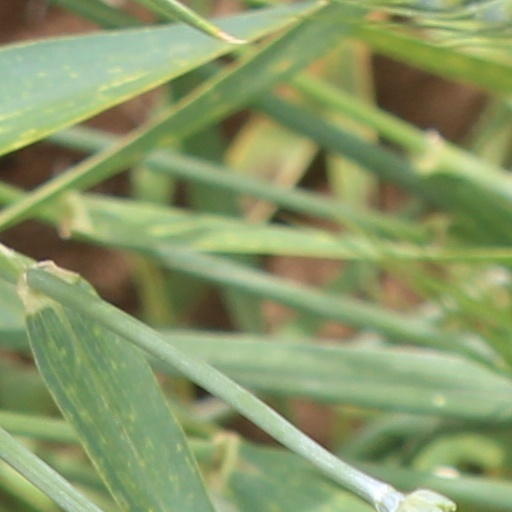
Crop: wheat